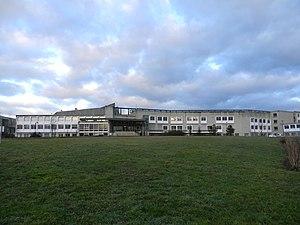
Le campus vétérinaire de VetAgro Sup (précédement École nationale vétérinaire de Lyon) à Marcy-l'Étoile.
Le vétérinaire est un médecin spécialiste de la médecine vétérinaire et de la chirurgie des animaux, hors homo sapiens.